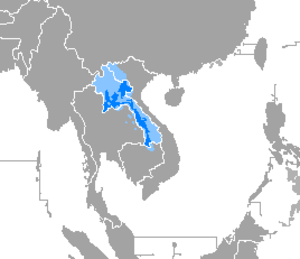
Le lao ou laotien est une langue du groupe taï, de la branche dite kam-taï de la famille des langues taï-kadaï. C'est la langue officielle du Laos.